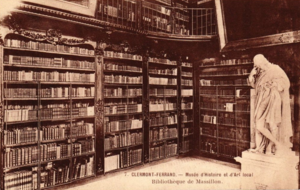
Boiseries de la Bibliothèque de l'évêque Jean Baptiste Massillon (avec la galerie) installées dans le couvent des Charitains, première localisation de la Bibliothèque municipale de Clermont. On voit la statue de Blaise Pascal en marbre blanc par Ramey père, et le bas de deux grands tableaux dont un est de Th. Chassériau. Carte postale n° 7 de l'album de 12 cartes postales ""Musée d'histoire et d'art local"". Clermont-Ferrand / Musée du Ranquet
La bibliothèque du patrimoine de Clermont Auvergne Métropole est un établissement spécialisé du réseau des Bibliothèques et médiathèques de Clermont Auvergne Métropole.
Jean-Baptiste Massillon, né le 24 juin 1663 à Hyères et mort le 28 septembre 1742 à Beauregard-l'Évêque, est un homme d'Église français, évêque de Clermont en Auvergne.